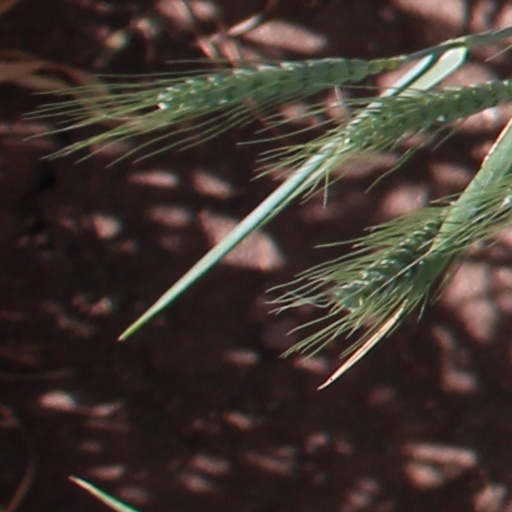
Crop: wheat